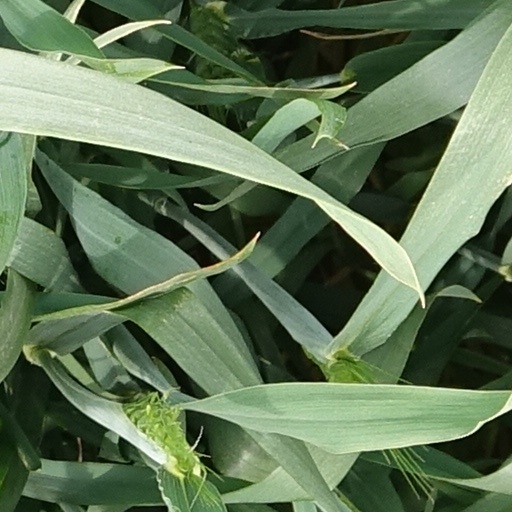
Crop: wheat